December 2016 Congolese protests

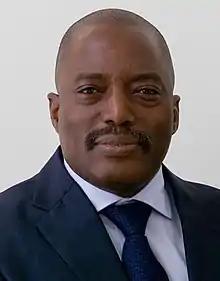

In the wake of the 2014 Burkinabé uprising, the Democratic Republic of the Congo experienced a series of protests (e.g. the 2015 Congolese protests) in which Congolese citizens demanded that President Joseph Kabila not alter the presidential term limits in the country's constitution so that he could run for another term in office and not delay the country's planned elections. These protests and others in 2016 were often violent and took place within the broader context of frequent mass protests against authoritarian governments in Africa (e.g. in Burundi, Uganda, Ethiopia, Gabon, Republic of the Congo, Zimbabwe, and Cameroon).